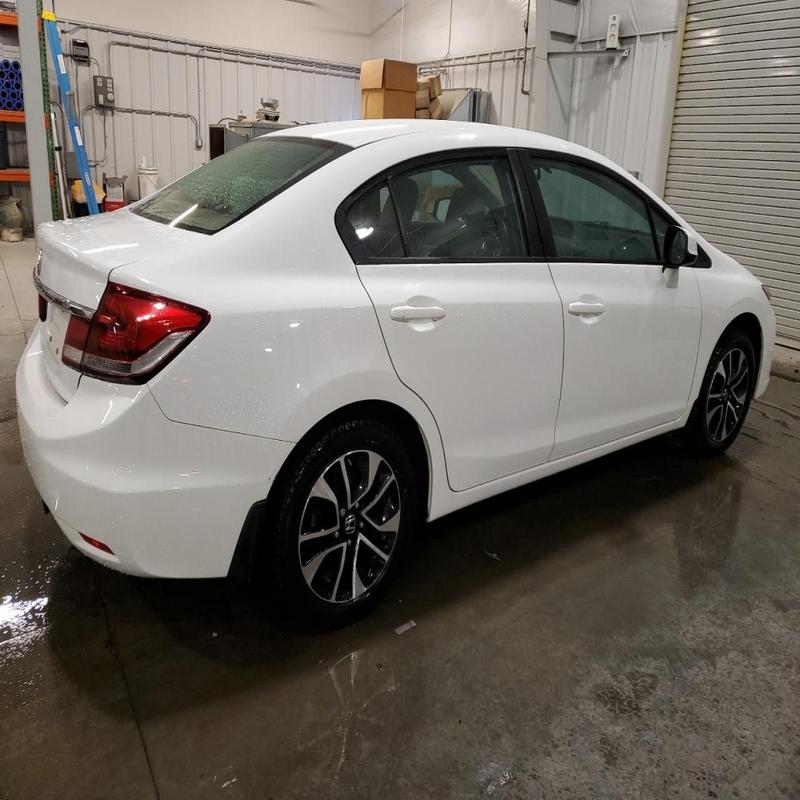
Aucun dommage détecté.
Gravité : aucun